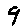
Label: 9